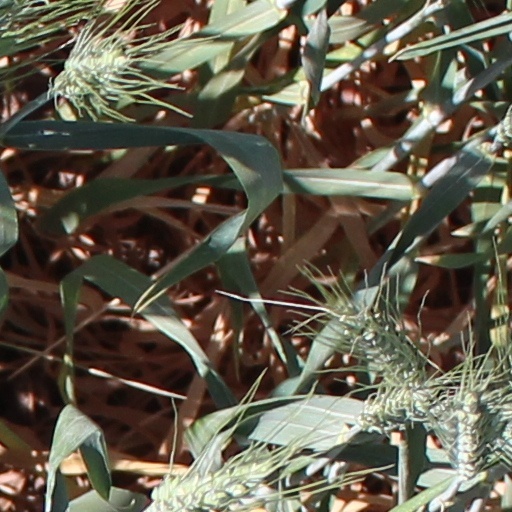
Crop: wheat